Newport Cathedral

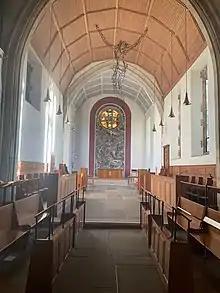
The east end of the cathedral

To enter St Mary's chapel, which now links the tower with the main body of the cathedral, we pass through a modern glass screen engraved with representations of St Gwynllyw holding his church and of St David (Welsh: "Dewi Sant"), the patron saint of Wales, with a dove on his shoulder.